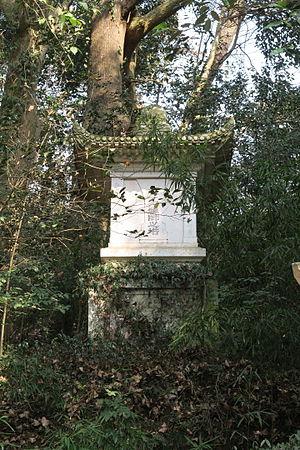
Yi Xing, né Zhang Sui, un astronome, mathématicien, ingénieur et moine bouddhiste chinois ayant vécu durant la Dynastie Tang. il met au point la première horloge à échappement chinoise en 725, en combinant une clepsydre et une roue à aubes, pour alimenter une sphère armillaire rotative.